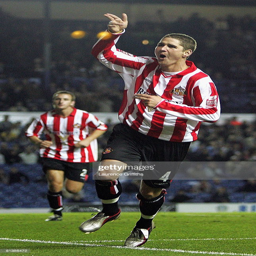
coach celebrates his goal during the match .